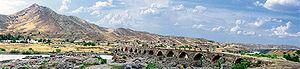
Les ponts de Khodaafarin ou Khoda Afarin ou encore Khudaferin sont deux ponts distincts qui franchissent l'Araxe, rivière qui marque la frontière entre l'Iran avec l'Azerbaïdjan. Ils relient la province d'Azerbaïdjan oriental, en Iran, au sud de la rivière, et la région de Jabrayil, raion d'Azerbaïdjan passé en 1993 sous le contrôle de la république de Nagorno-Karabakh depuis la guerre du Haut-Karabagh.